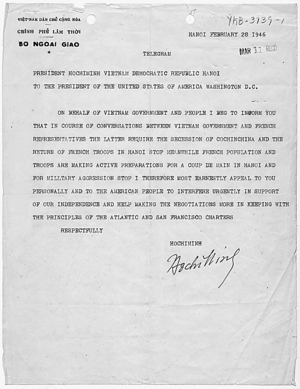
Les accords Hô-Sainteny, signés le 6 mars 1946 entre le commissaire du Gouvernement provisoire de la République française Jean Sainteny, ancien résistant, et Hô Chi Minh, chef du Gouvernement provisoire de la République démocratique du Viêt Nam, reconnaissent, par la République française, l'existence d'un État libre du Vietnam au sein de l'Empire français. Ils prévoient aussi l'organisation à Fontainebleau pour l'été d'une conférence qui précisera les modalités d'application de ces accords.
L’Indochine française est un territoire de l'ancien empire colonial français, dont elle était la possession la plus riche et la plus peuplée. Officiellement nommée Union indochinoise puis Fédération indochinoise, elle fut fondée en 1887 et regroupait, jusqu'à sa disparition en 1954, diverses entités possédées ou dominées par la France en Extrême-Orient : trois pays d'Asie du Sud-Est aujourd'hui indépendants, le Vietnam, le Laos et le Cambodge, ainsi qu'une portion de territoire chinois située dans l'actuelle province du Guangdong.